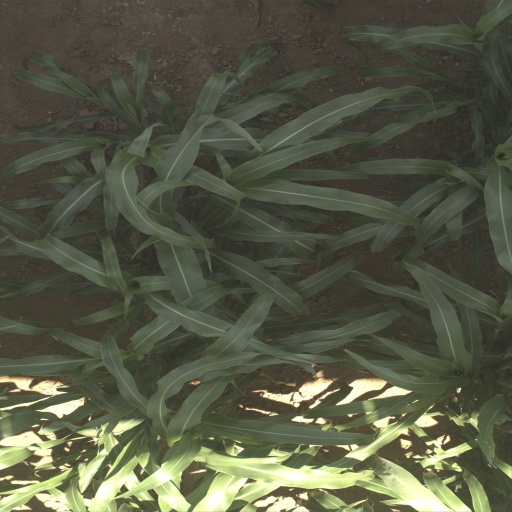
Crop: sorghum